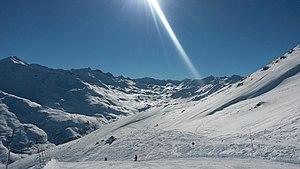
Le fond de la vallée de la Neuvache à Valmeinier.
Le domaine skiable Galibier-Thabor, 160 km de pistes, regroupe les stations de Valloire et Valmeinier. Il est situé en France dans le département de la Savoie, en région Auvergne-Rhône-Alpes.